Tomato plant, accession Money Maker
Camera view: bottom (45 deg); turntable rotation: 0 degrees
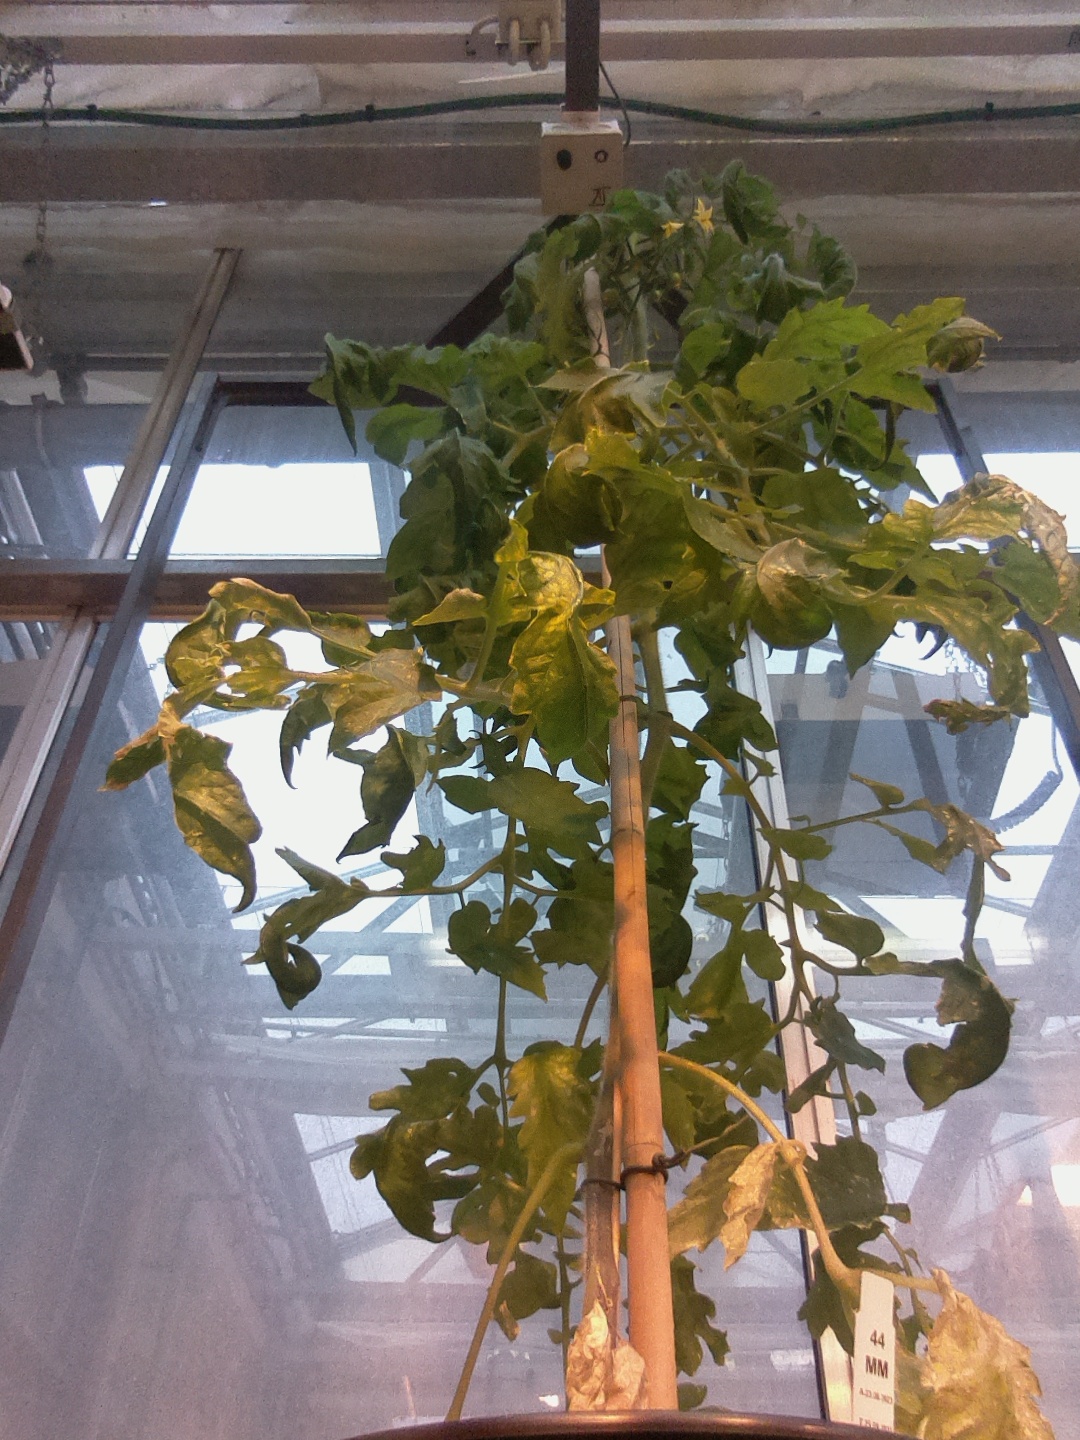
BBCH growth stage 70: Fruits at the main stem or branches visibles